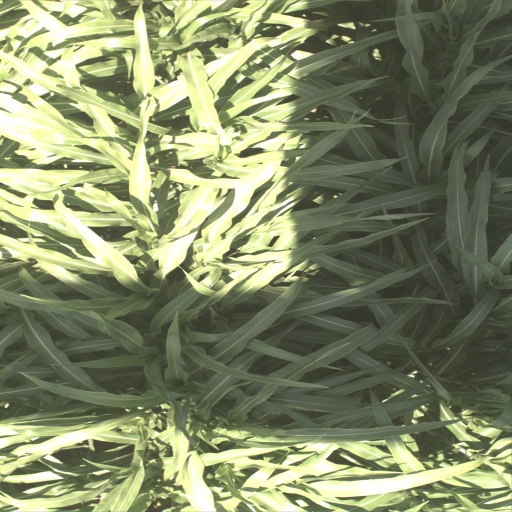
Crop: sorghum